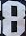
Number: 8